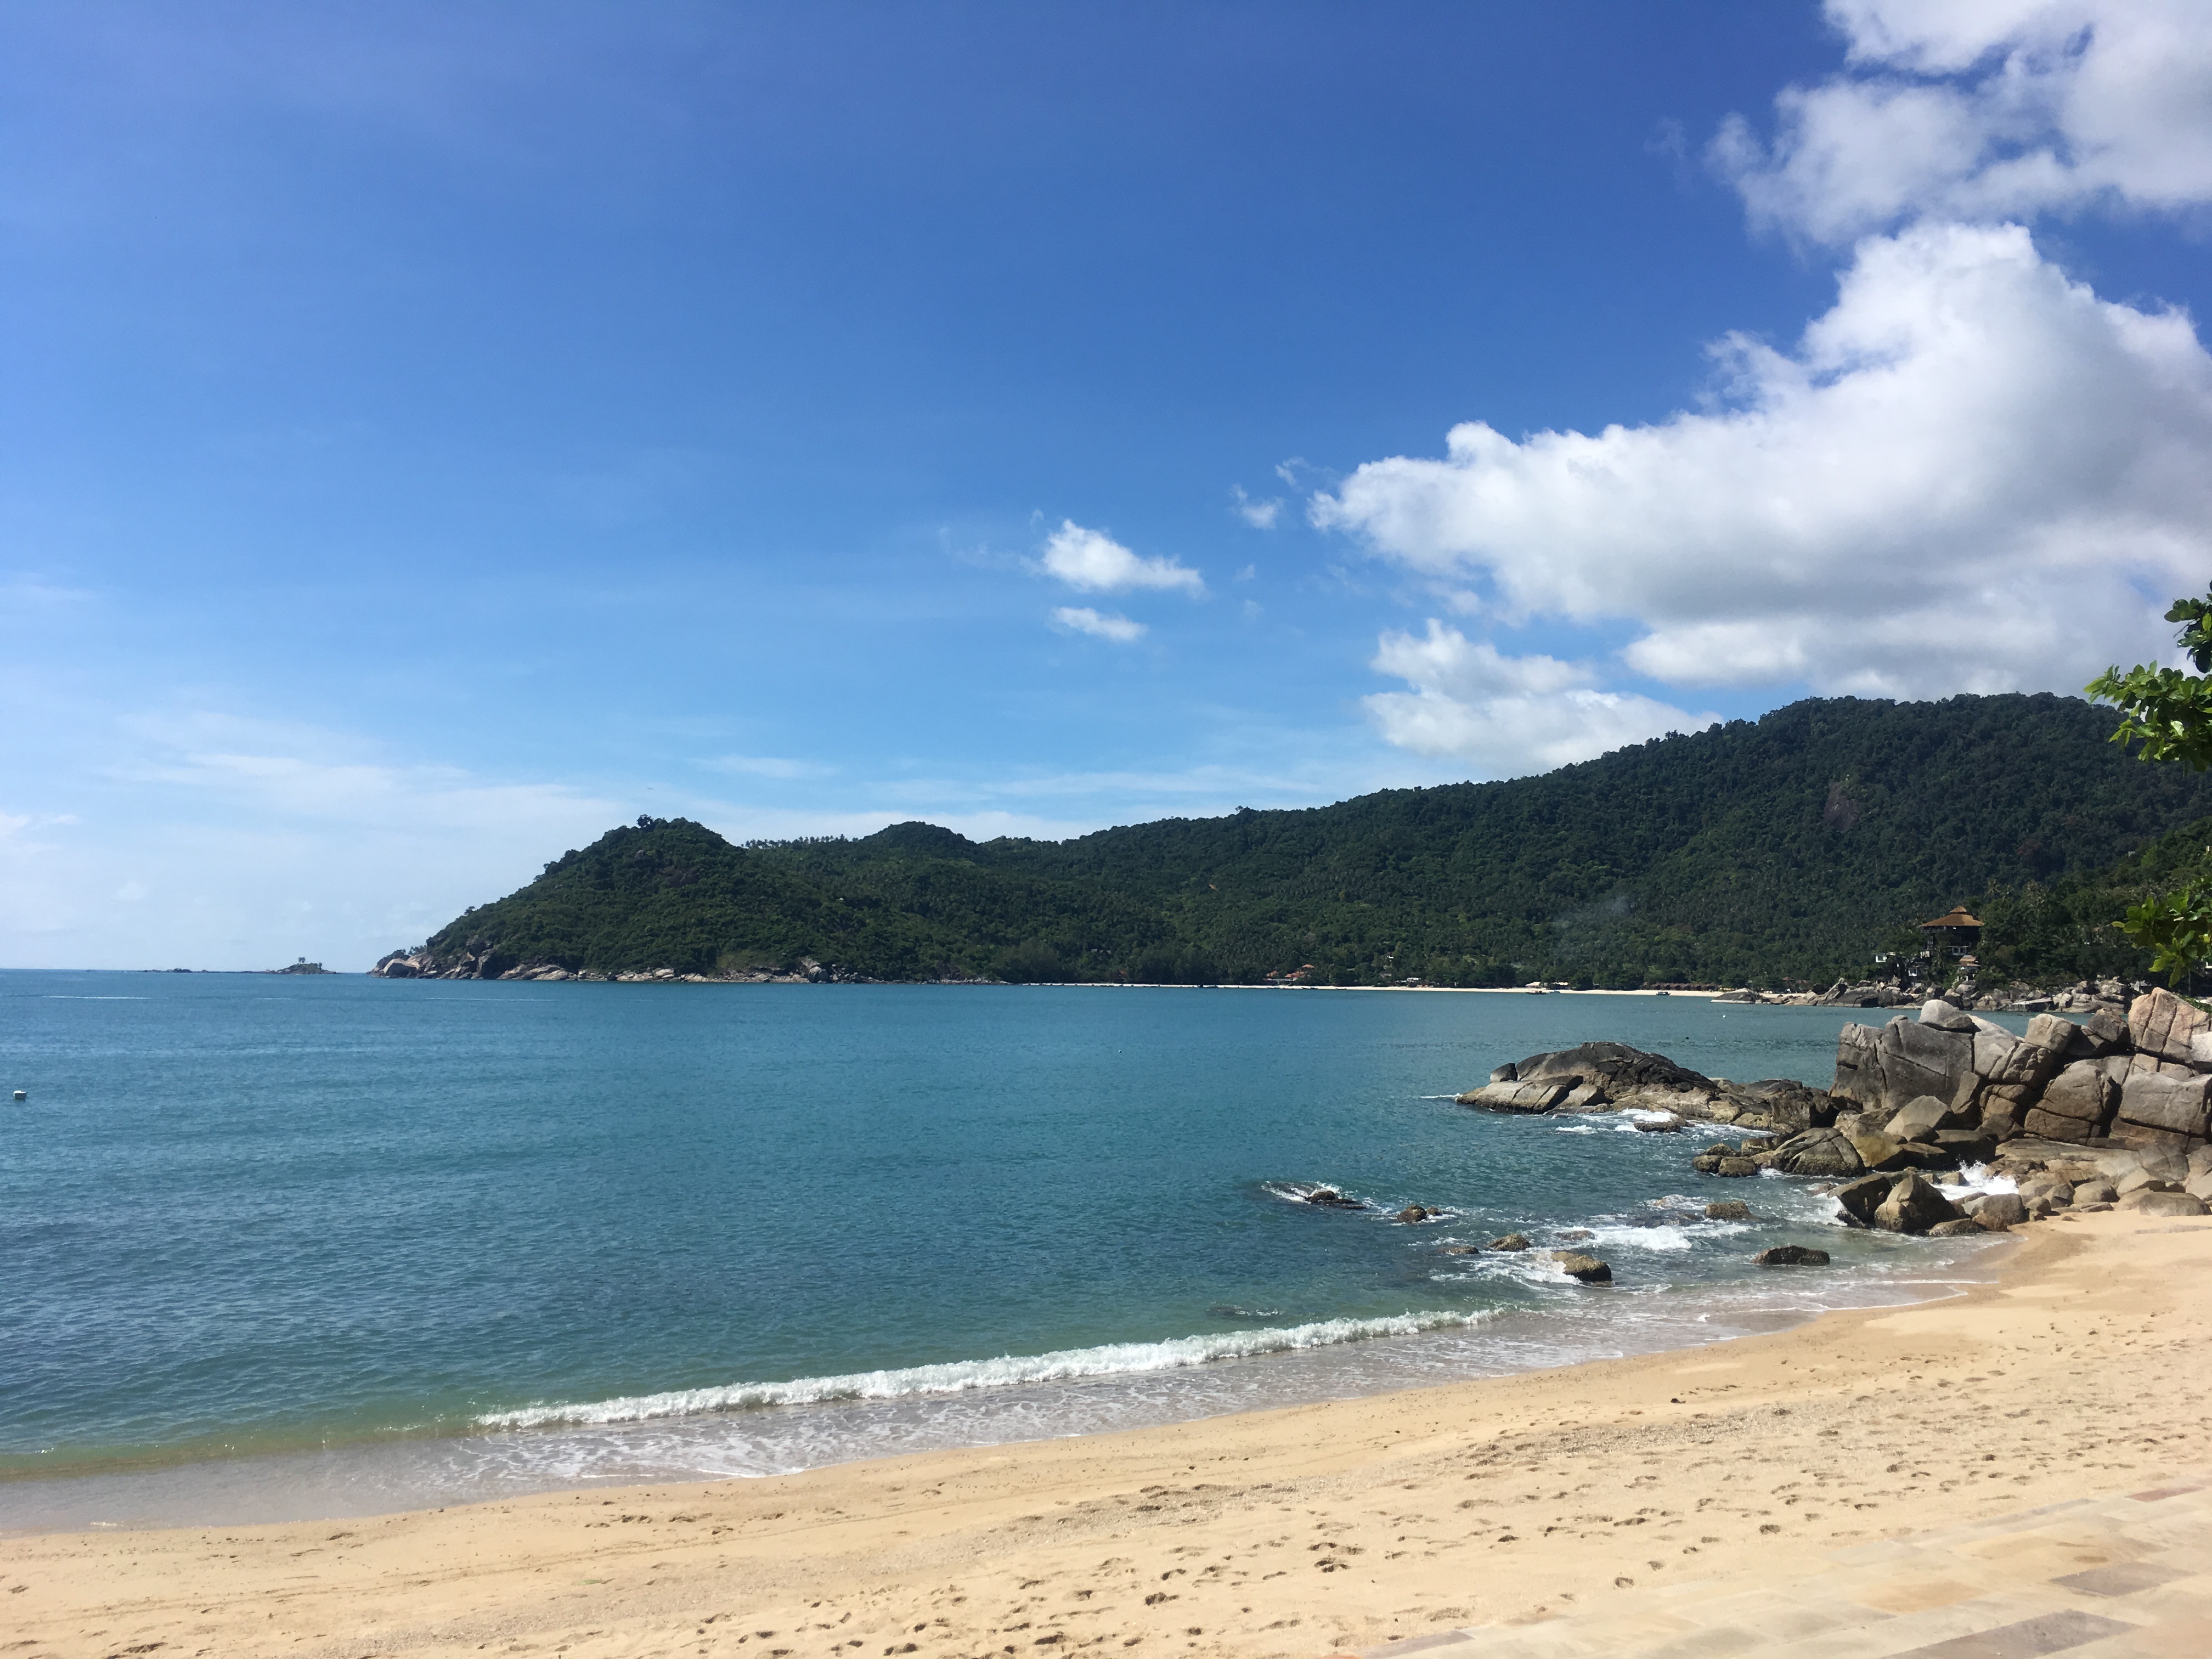
thailand, beach, sea, coast, sky, coastal and oceanic landforms, body of water, shore, ocean, promontory, bay, headland, cloud, tropics, water, cape, cove, tourism, vacation, island, horizon, tree, sand, caribbean, inlet, wind wave